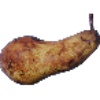
Label: Pear Abate 1